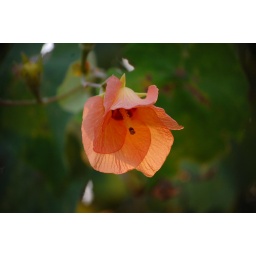
flower by the lake